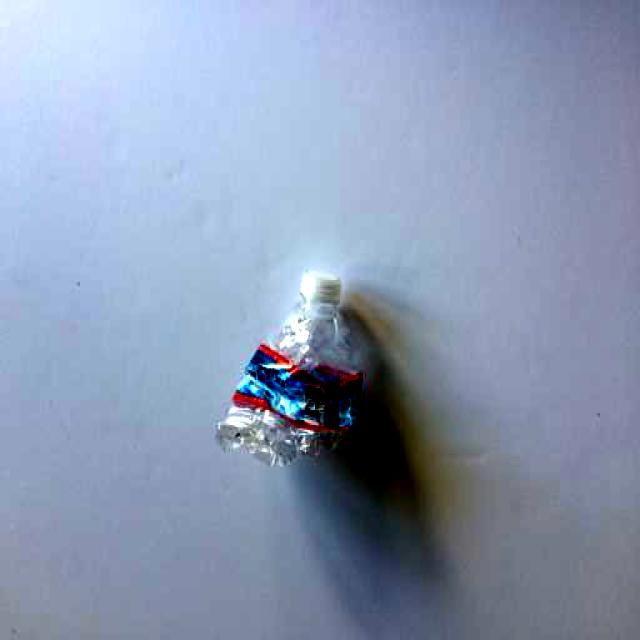
Label: Plastic